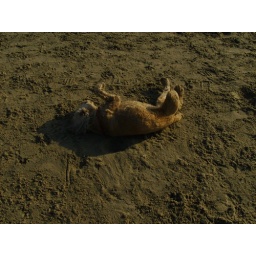
Took Star and Baby to dog beach in Long Beach on Sunday April 20th